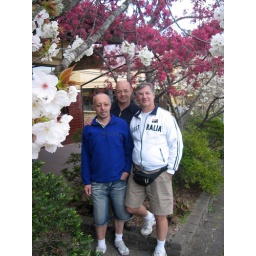
Blooms trees in the main street of laura, Blue Maintians, N.S.W.